Ryukyu Islands

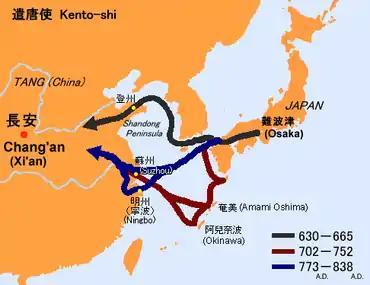
Sea routes used by Japanese missions to Tang China

The southern islands had strategic importance for Japan because they were on one of the three major routes used by Japanese missions to Tang China (630–840). The 702 mission seems to have been the first to successfully switch from the earlier route via Korea to the southern island route. The missions of 714, 733 and 752 probably took the same route. In 754, the Chinese monk Jianzhen managed to reach Japan. His biography "Tō Daiwajō Tōseiden" (779) makes reference to on the route, which may refer to modern-day Okinawa Island. An article of 754 states that the government repaired mileposts that had originally been set in the southern islands in 735. However, the missions from 777 onward chose another route that directly connected Kyūshū to China. Thereafter the central government lost its interest in the southern islands.